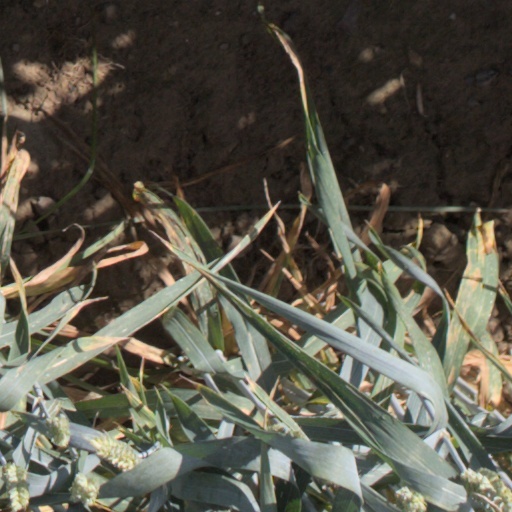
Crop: wheat